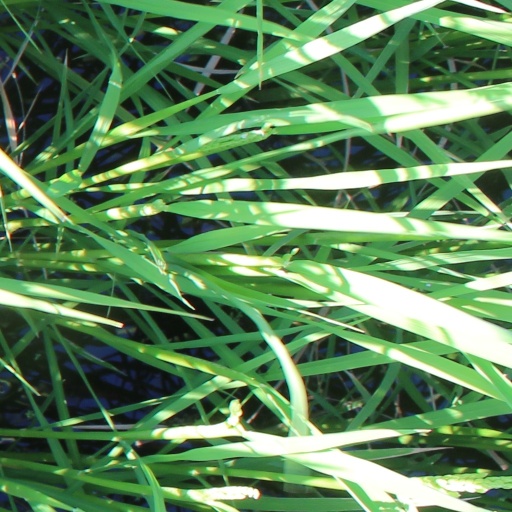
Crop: rice